Clint Bowyer

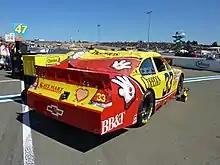
Bowyer's 2010 car at Sonoma Raceway

True to form, Bowyer, performed well early in 2010, finishing fourth in Daytona, seventh at Martinsville, and ninth at Phoenix to stand sixth after seven races. However, at Texas in the Samsung Mobile 500 (race 8), Bowyer got caught in a major crash on lap 317 that wiped out eight other drivers and caused a 19-minute red flag race stoppage. The resulting 36th-place finish dropped Bowyer to 14th position overall, only one point behind 12th-place Joey Logano. Seventh- and 12th-place finishes at Talladega and Richmond put Bowyer back into 12th place after 10 races.